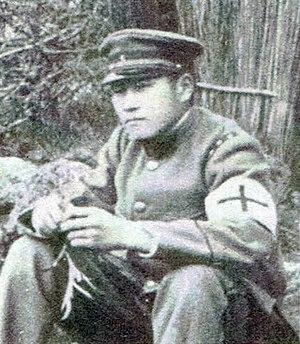
Denji Kuroshima, 12 décembre 1898 - 17 octobre 1943, est un écrivain japonais.